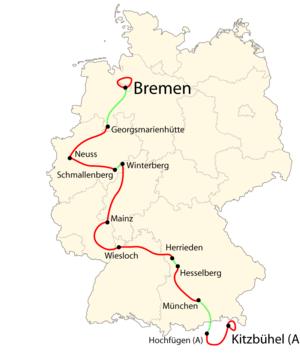
Le Tour d'Allemagne 2008 est la 32ᵉ édition de cette course cycliste par étapes, inscrite au calendrier de l'UCI ProTour 2008. Elle s'est déroulée du 29 août au 6 septembre 2008. L'Allemand Linus Gerdemann s'est imposé, devant son coéquipier Thomas Lövkvist et Janez Brajkovič. Lövkvist a terminé en tête les classements par points et du meilleur jeune, et l'équipe Columbia a remporté quatre des huit étapes.